Trisoxazolinylborate

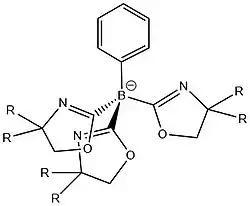
Trisoxazolinylborate ligand

Tris(oxazolinyl)borate compounds are a class of tridentate ligands; often abbreviated To, where R is the substituent on the oxazoline ring. Most commonly the substituent is either a methyl, propyl, tert-butyl or hydrogen.